Anatoly Vishevsky

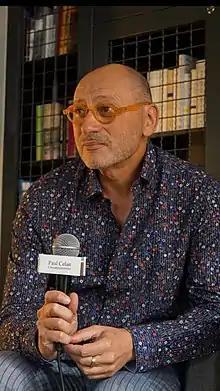
Anatoly Vishevsky at a literature festival in Chernivtsi

Anatoly Vishevsky (born June 21, 1954 Chernivtsi, Ukraine) is an American scholar of Russian literature, writer, and author of the novel "Fragile Fantasies of Oberbossierer Loys."